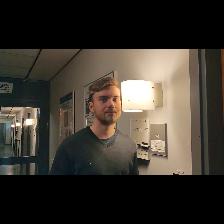
Label: Human